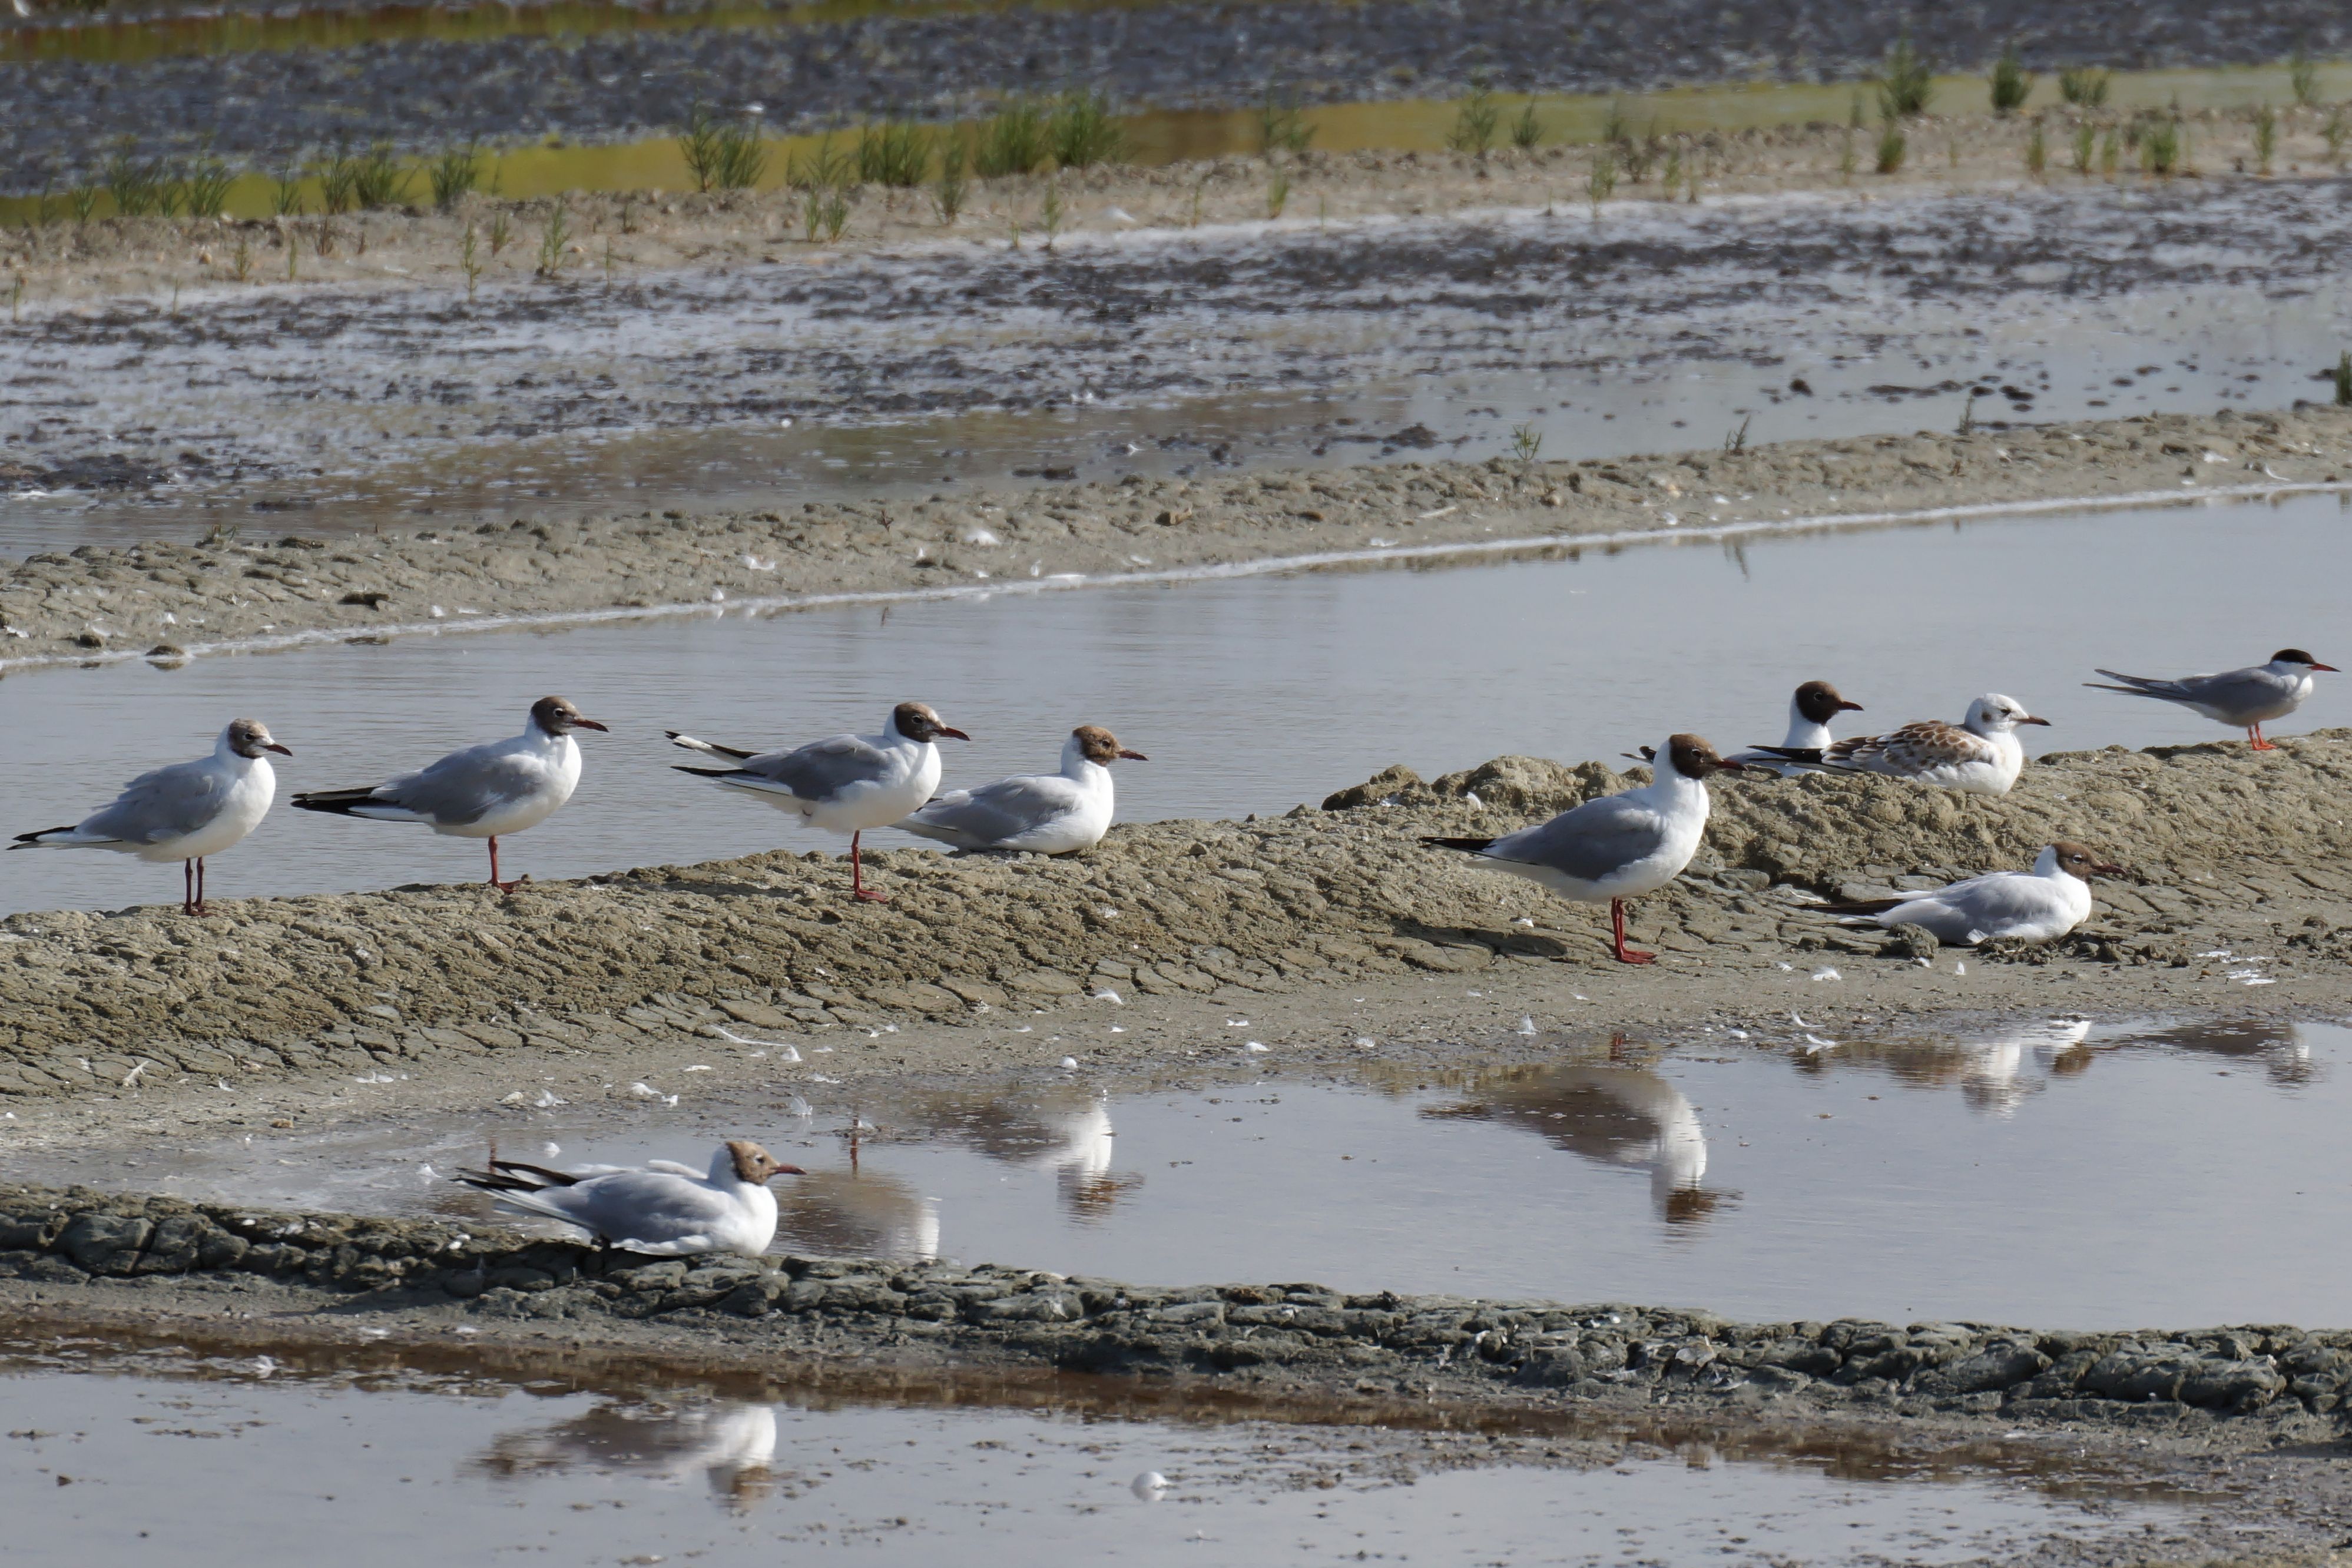
france, re, marais, salants, mouettes, bird, common tern, beak, shorebird, seabird, water bird, charadriiformes, lari, bird migration, wildlife, laughing gull, mudflat, Freshwater marsh, wetland, animal migration, tern, salt marsh